Foreign policy of the first Donald Trump administration

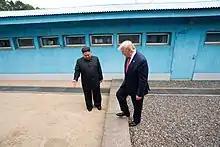
In June 2019, Trump stepped into North Korean territory, becoming the first sitting U.S. president to do so since the Korean War

In August 2017, following months of protests in Venezuela against President Nicolás Maduro and the election of a Constituent Assembly which consolidated Maduro's power, the Trump administration described the Venezuelan government as a "dictatorship". Trump further stated on August 11, 2017, a week after the Constituent National Assembly was sworn in, that "Venezuela is not very far away and the people are suffering, and they are dying" and that the United States had "many options for Venezuela," including a possible "military option".